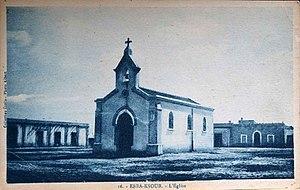
Église d'Ebba-Ksour, aujourd'hui Dahmani, en Tunisie dans les années 1920
L’église d’Ebba Ksour, située dans la ville de Dahmani en Tunisie, est une église catholique construite en 1954 pendant le protectorat français. Cédée au gouvernement tunisien en 1964, elle abrite désormais une habitation.
Cette page présente la liste des 132 églises catholiques de Tunisie encore existantes au moment de l’indépendance du pays en 1956.